John Southern (engineer)

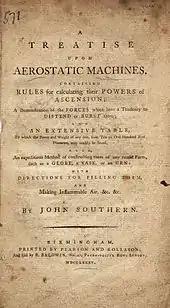
"A Treatise upon Aerostatic Machines", 1785, by John Southern

John Southern ( 1758–1815) was an English engineer, son of Thomas Southern of Derbyshire. In 1796 he and his employer James Watt co-invented the Indicator, an instrument for measuring and recording the pressure inside a steam engine cylinder through its stroke. This data was crucial for assessing an engine's efficiency. Southern became a partner of the firm of Boulton & Watt in 1810. The use of the instrument was kept as a trade secret for a generation, only becoming public in the 1830s.